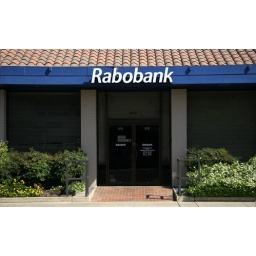
Paul took this photo in Visalia the morning after my car broke down on the road to Mineral King.